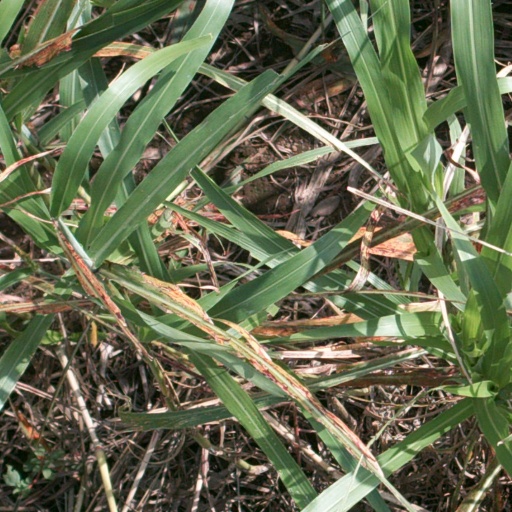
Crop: sorghum